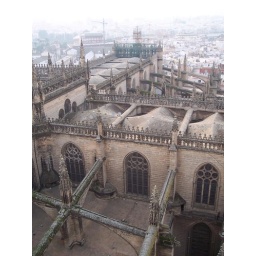
Cathedral roof from the tower in Sevilla, Spain